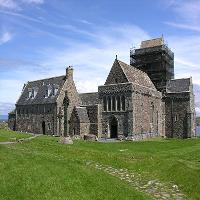
Weather: sun or clear